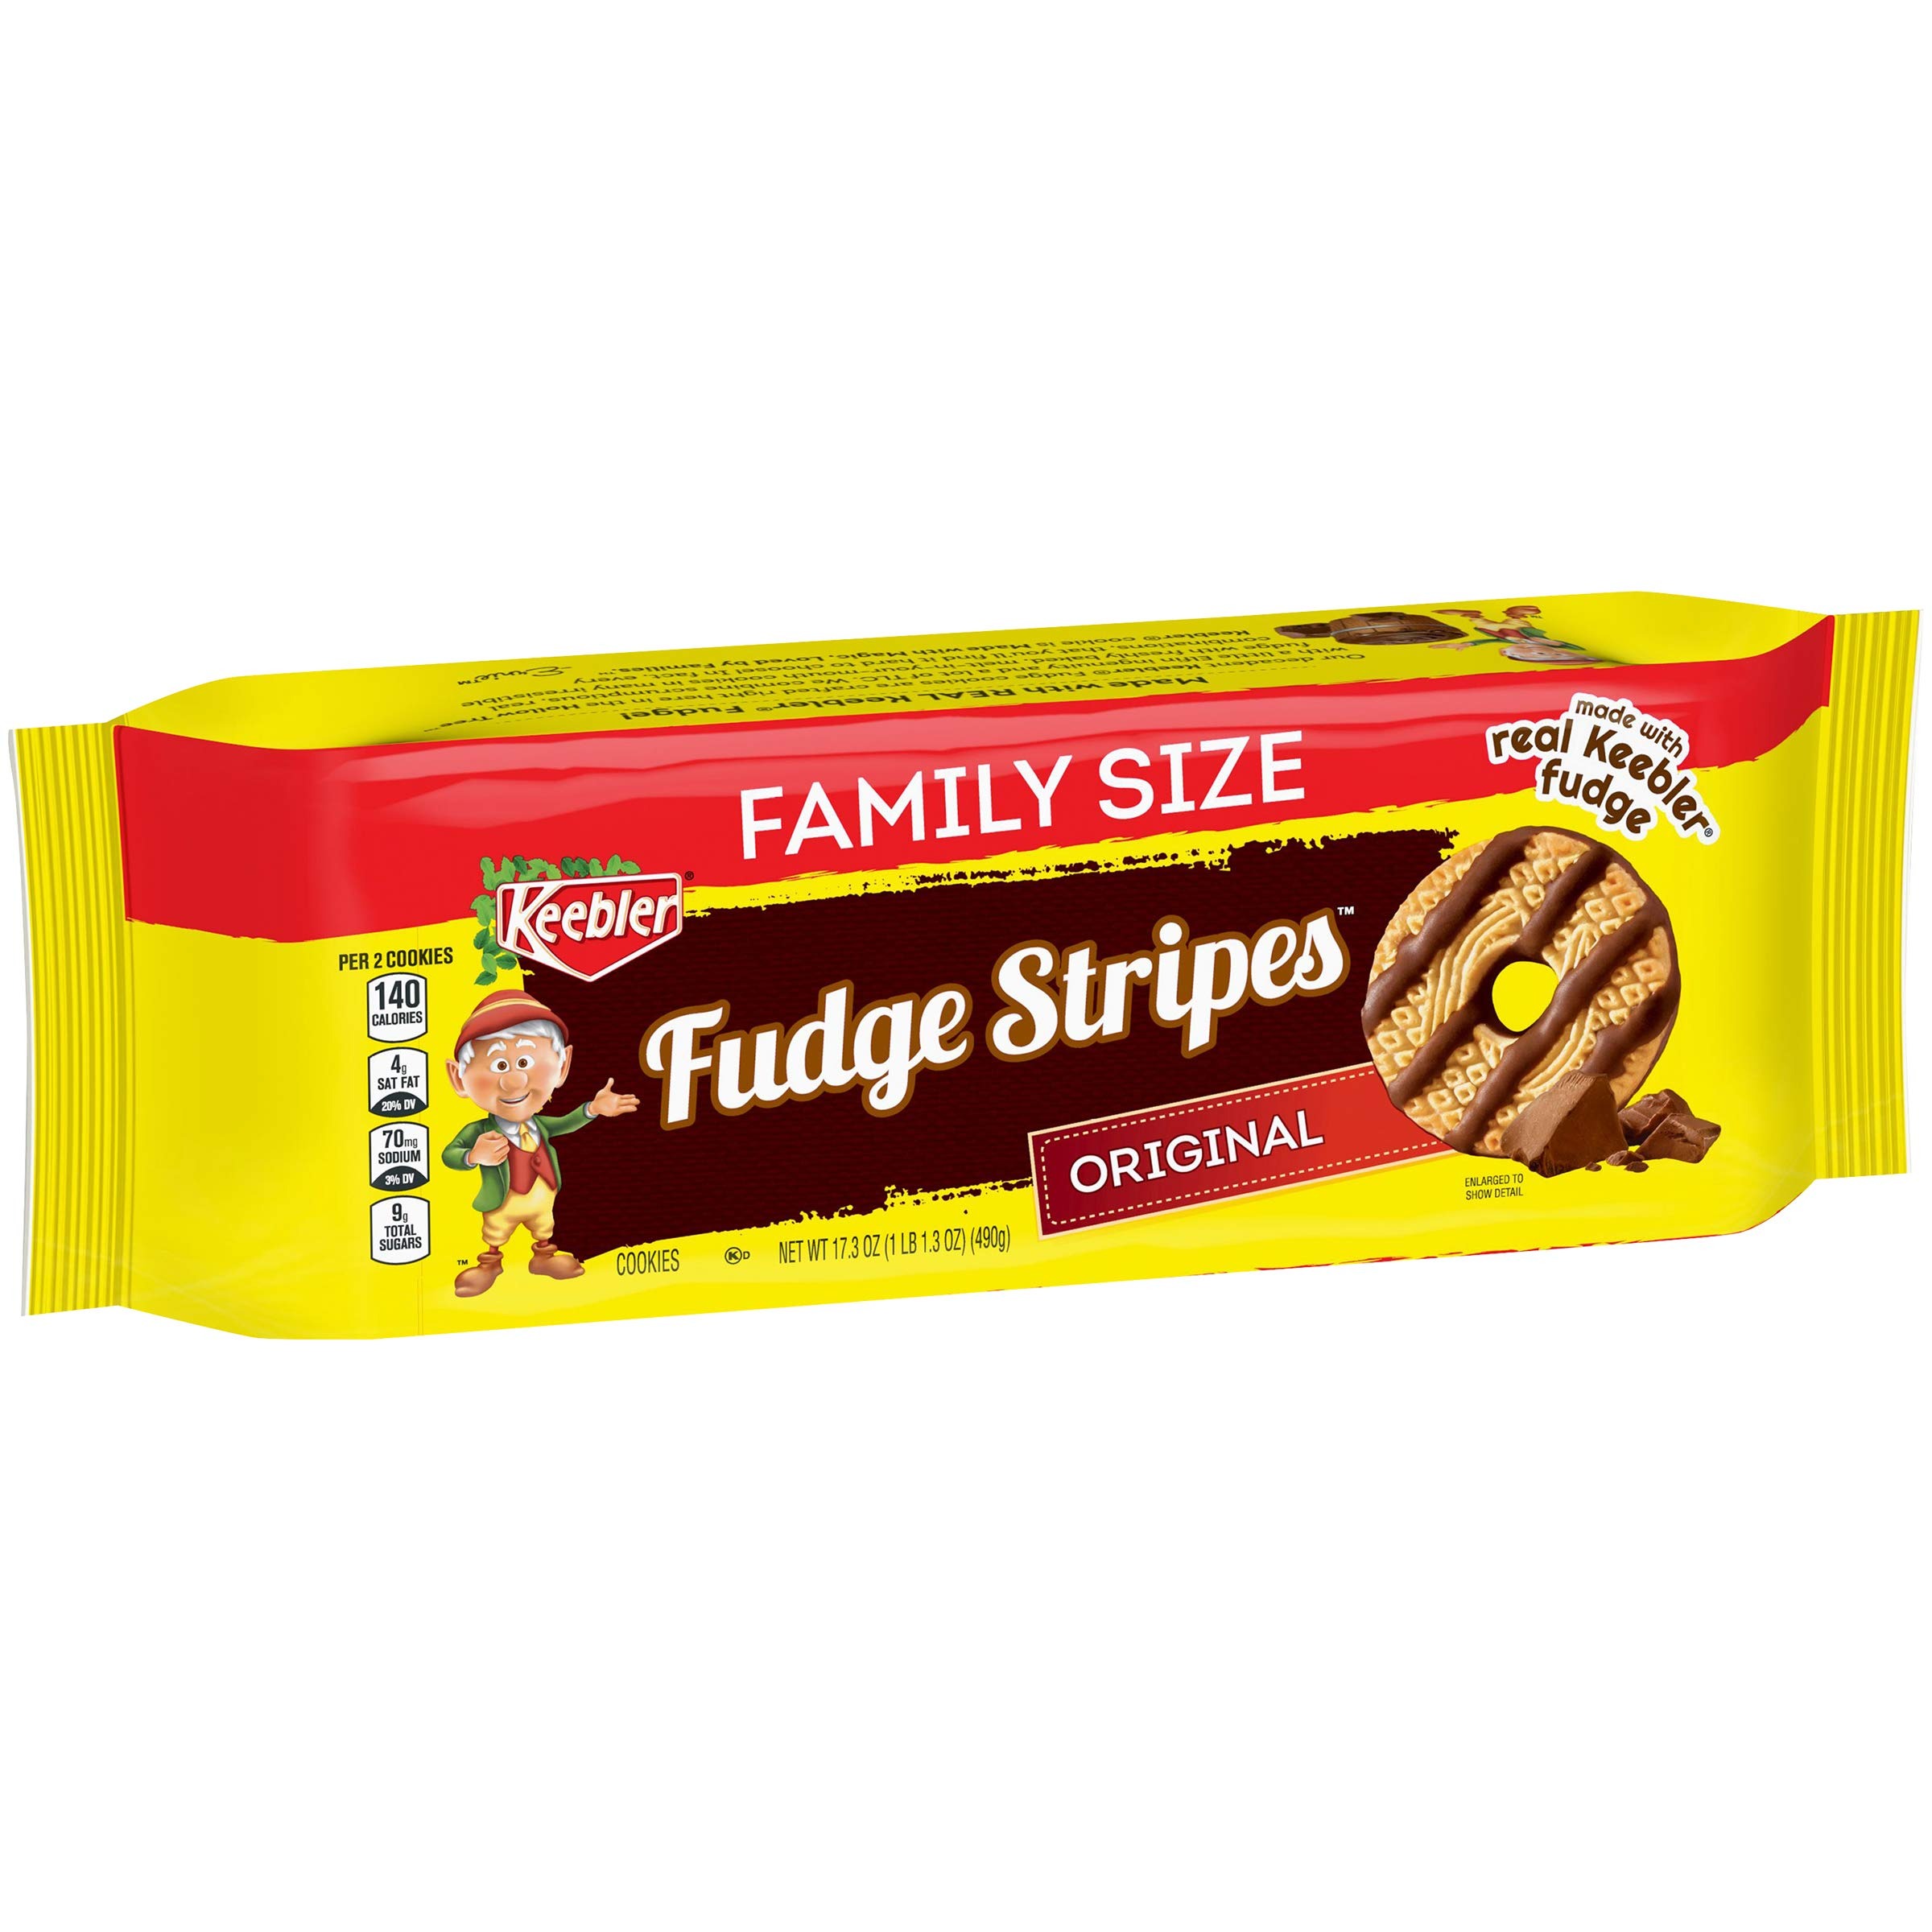
Item Name: Keebler Stripes Cookies Original, Fudge, 17.3 Oz (Pack of 12)
Bullet Point 1: Yummy shortbread cookies with the irresistible taste of fudge flavored stripes in every decadent bite; they're uncommonly good
Bullet Point 2: Classic Fudge Stripes shortbread cookies infused with delicious drizzles of fudge flavor; perfect for a sweet treat at school, the office, and as an anytime treat
Bullet Point 3: Baked to crispy perfection by the lovable Keebler Elves; made with pantry perfect staples like enriched flour and cocoa; a classic treat to please the whole family
Bullet Point 4: A delightful anytime dessert snack; enjoy with an ice-cold glass of milk
Bullet Point 5: Convenient, ready to eat cookies packaged in a 17.3-ounce tray
Value: 207.6
Unit: Ounce

Price: 4.47